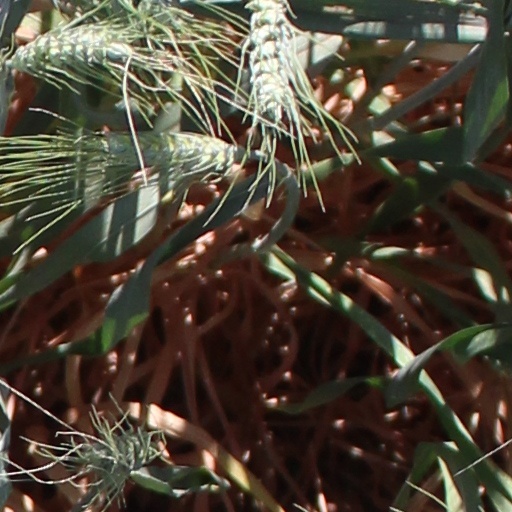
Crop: wheat